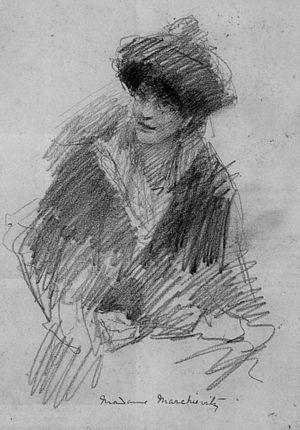
La comtesse Constance Markievicz, parfois surnommée "la Comtesse rouge" en raison de ses convictions socialistes, est une nationaliste et révolutionnaire irlandaise. D'origine aristocratique, rien ne la prédestinait à prendre la défense des plus pauvres, et les armes pour la cause irlandaise. Avec Maud Gonne, elle est une des femmes les plus admirées d'Irlande.
John Butler Yeats est un peintre irlandais, né dans le comté de Down le 16 mars 1839 – mort le 3 février 1922 à New York. Il est le père du poète William Butler Yeats et du peintre Jack Butler Yeats.